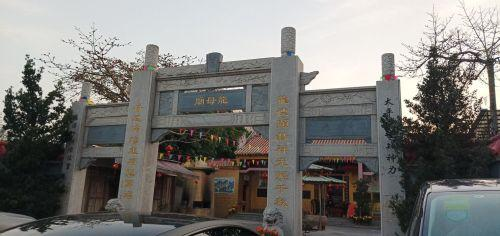
地标名称：龙母庙
所在城市：佛山市·顺德区